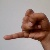
The image shows a hand gesture representing the letter 'J' in Indian Sign Language.